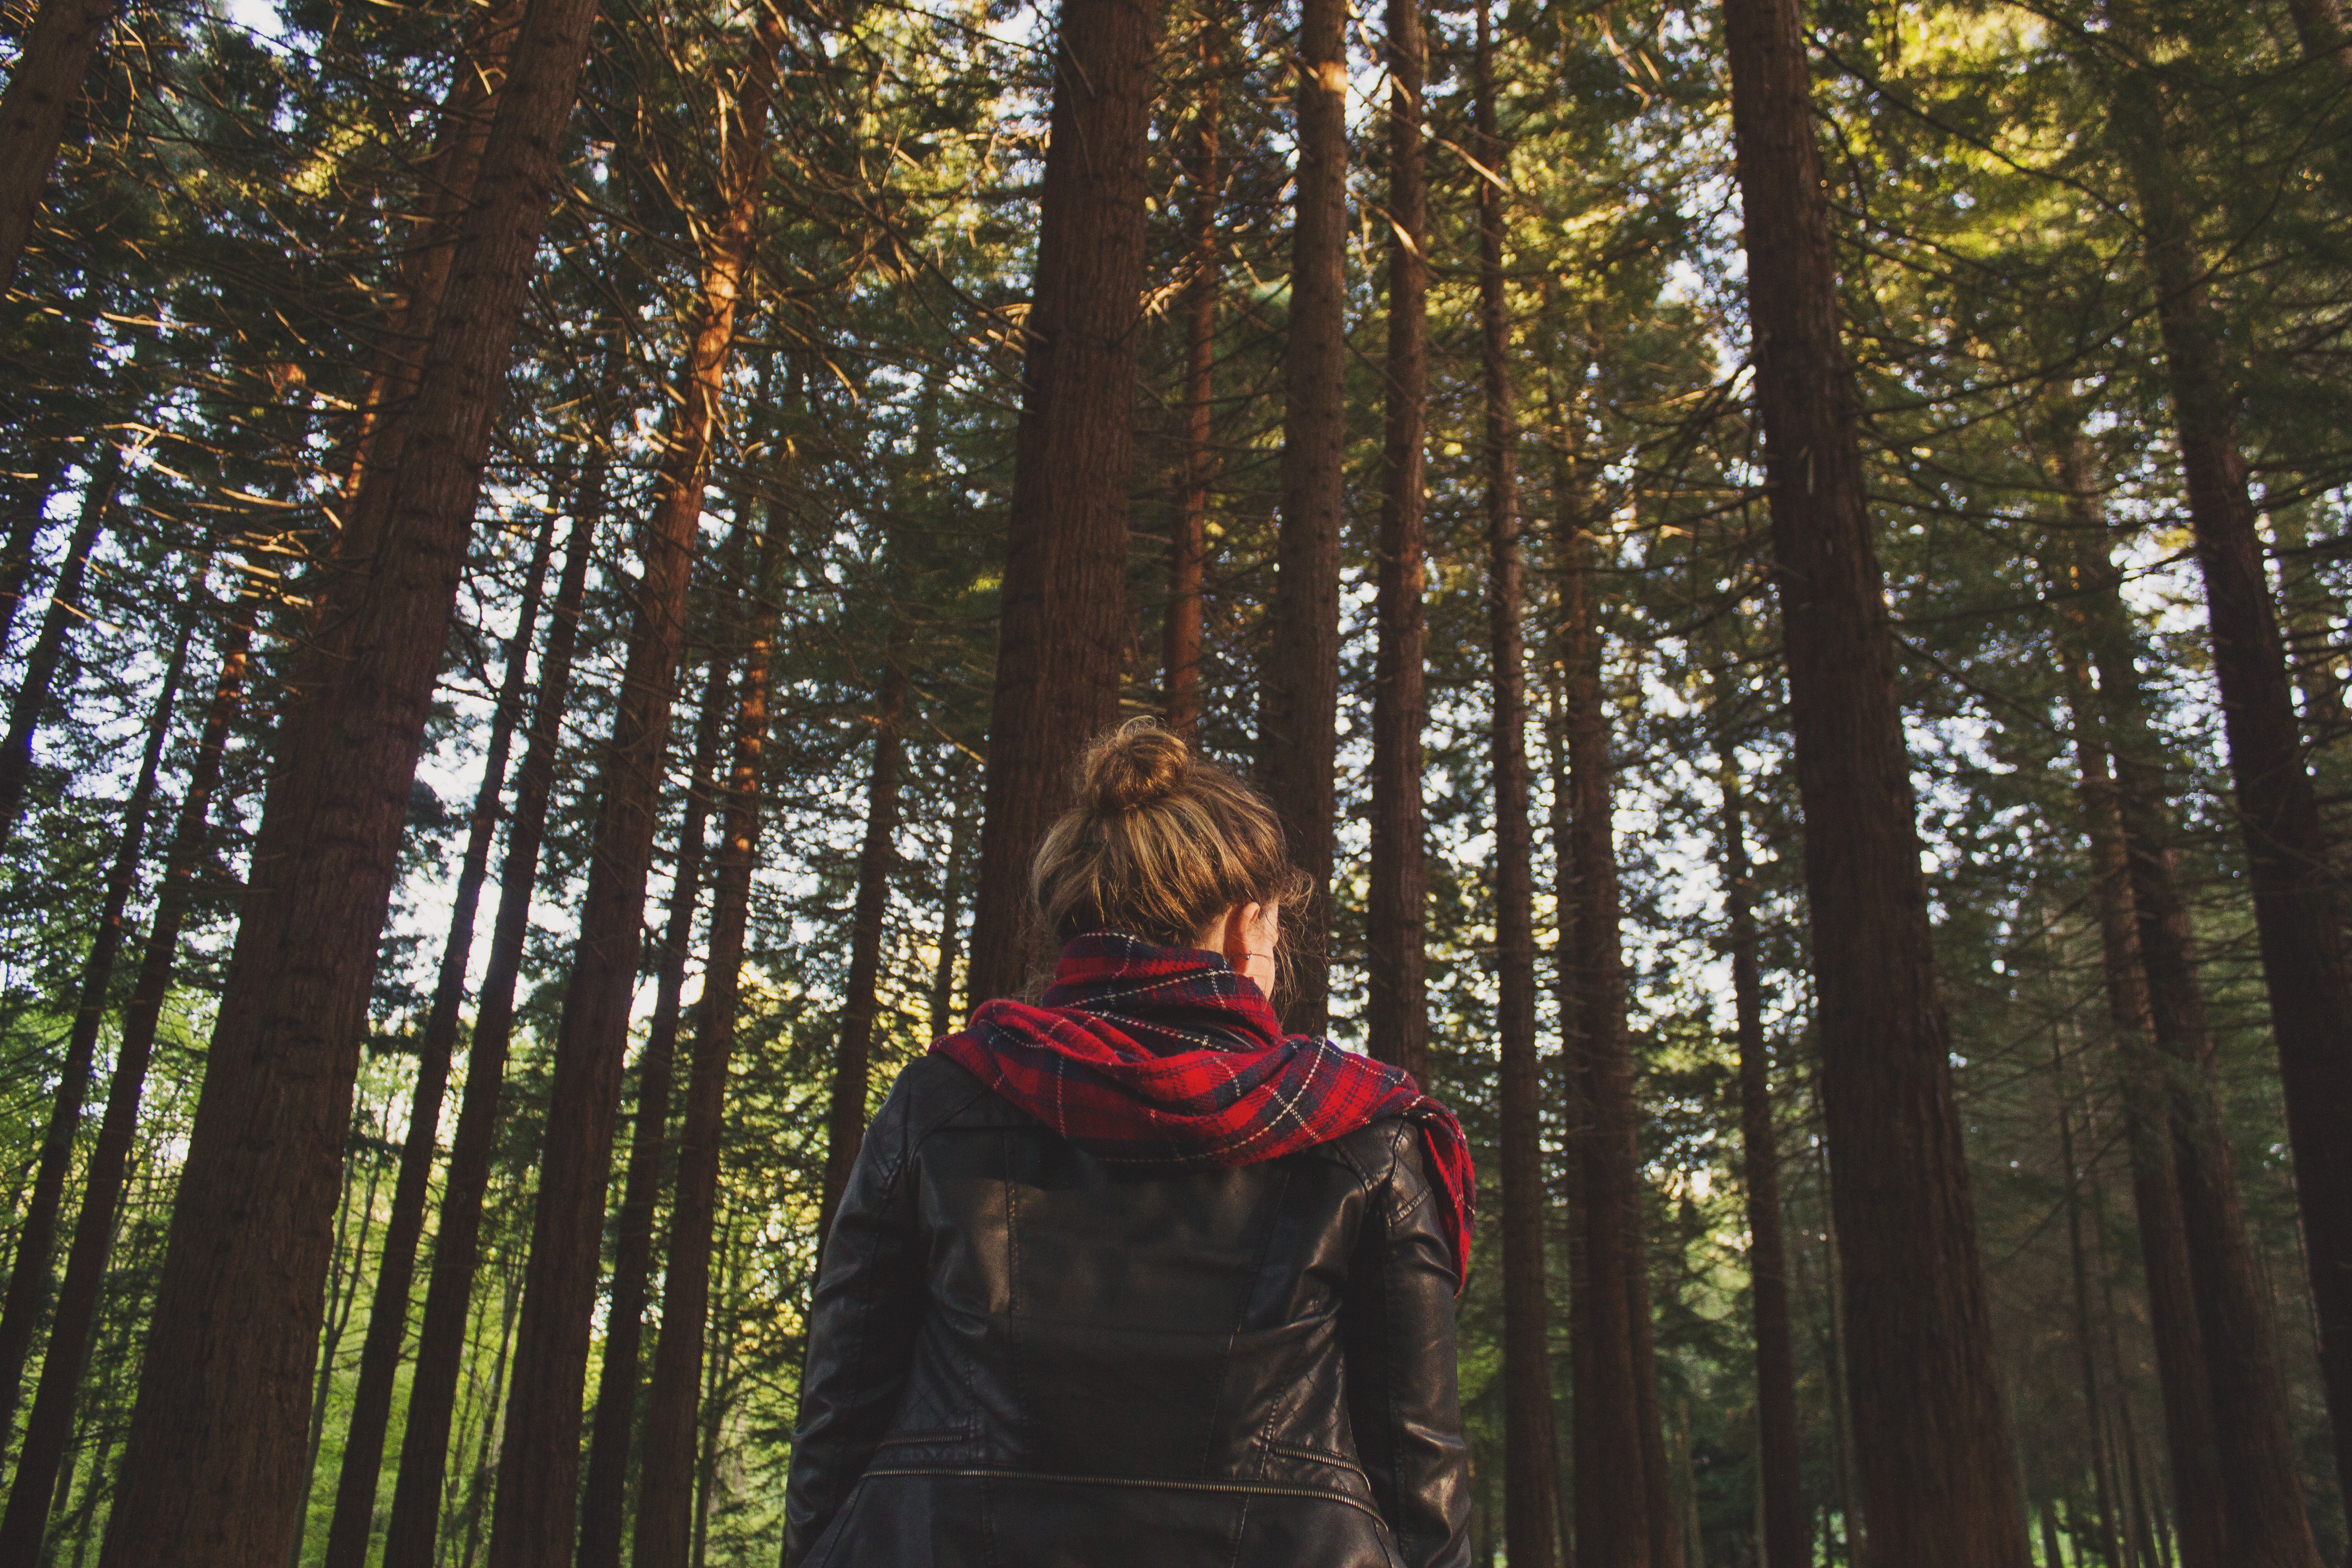
tree, nature, forest, outdoor, wilderness, person, plant, girl, woman, leather, sunlight, leaf, fall, female, standing, young, jungle, autumn, fashion, lifestyle, blonde, jacket, season, scarf, rear view, back, rainforest, trunks, woodland, habitat, clothes, natural environment, woody plant